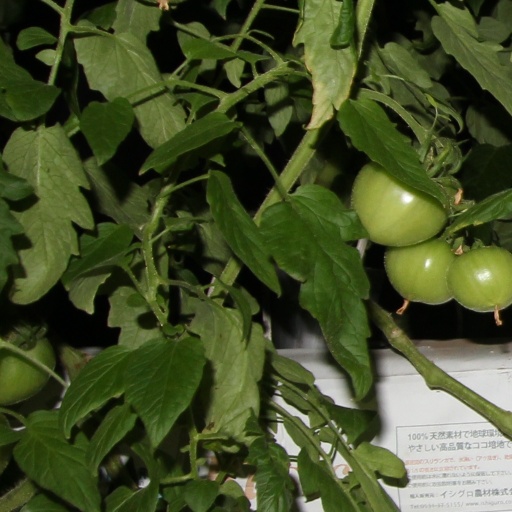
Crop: tomato